19th Battalion, London Regiment (St Pancras)

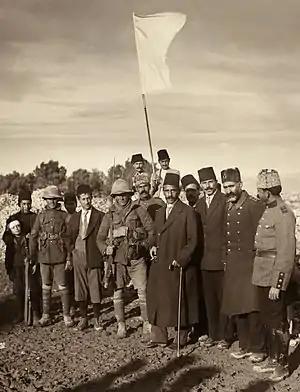
Sergeants Hurcomb (right) and Sedgewick (left) with the Mayor of Jerusalem and his delegation

The pursuit through the Judaean Hills saw the battalion engaged at the Battle of Mughar Ridge and by 25 November it took over the Nebi Samwil position a few miles from Jerusalem. This position had been captured after heavy fighting by British and Indian troops. On 27 November the Turks opened a heavy bombardment on the mosque that crowned the hill, which was held by D Company of 2/19th. This was followed by wave after wave of attacks, but the company, without significant artillery support, drove them all back, causing several hundred casualties.